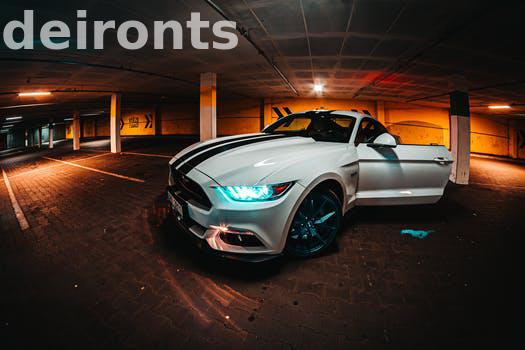
Label: Watermark